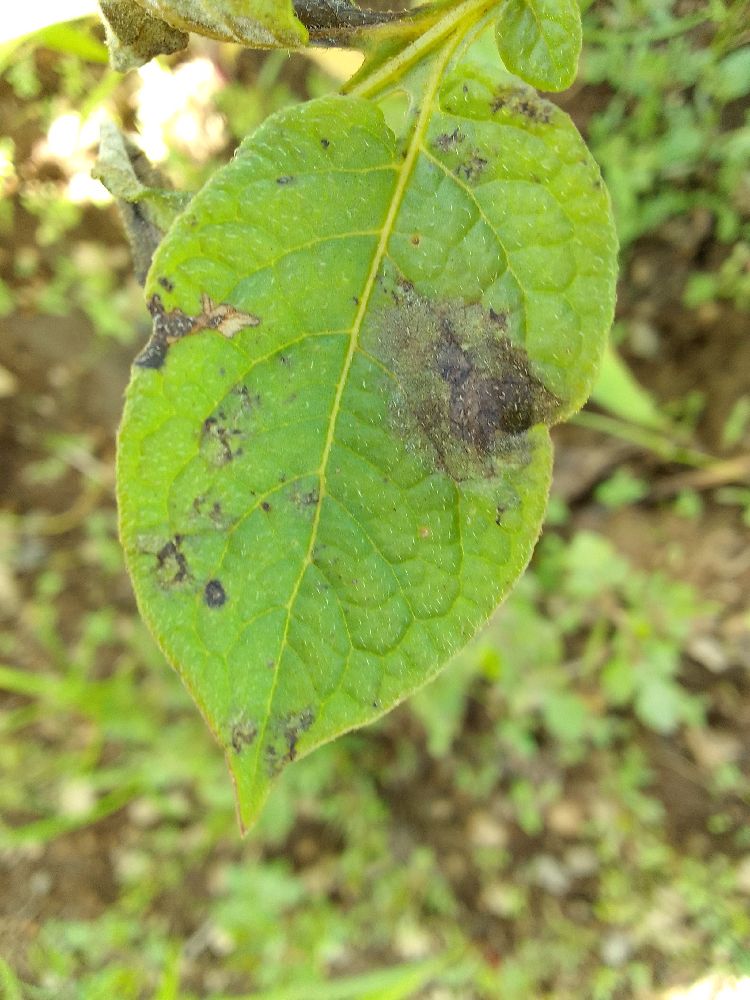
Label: Late blight